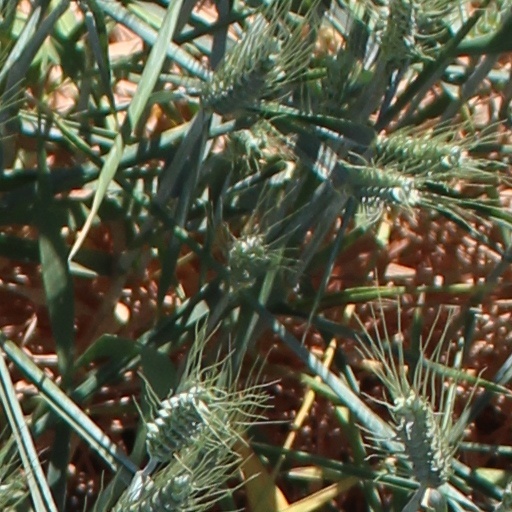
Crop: wheat